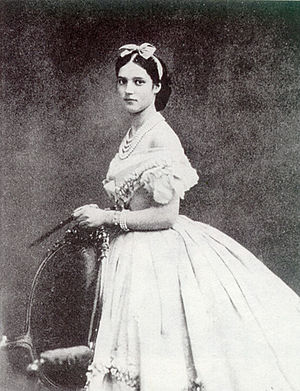
Dagmar (kejserinde af Rusland) / Ungdom
Dagmar som ung prinsese
Marie Sophie Frederikke Dagmar, i Rusland kaldet Marija Fjodorovna var en dansk prinsesse, datter af kong Christian 9. og russisk kejserinde, gift med Kejser Alexander 3.